Chapter 4: Sanctuary

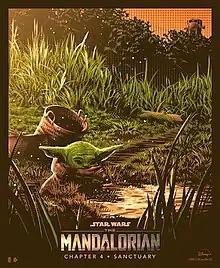
Promotional poster

"Chapter 4: Sanctuary" is the fourth episode of the first season of the American streaming television series "The Mandalorian". It was written by the series' showrunner Jon Favreau and directed by Bryce Dallas Howard. The episode takes place in the "Star Wars" universe five years after the events of "Return of the Jedi" (1983). In the episode, the Mandalorian and the Child arrive at the forest planet Sorgan seeking a place to hide. In exchange of a sanctuary, the former agrees to help a group of farmers to fight Klatoonian riders with the help of mercenary Cara Dune, who is also in hiding.